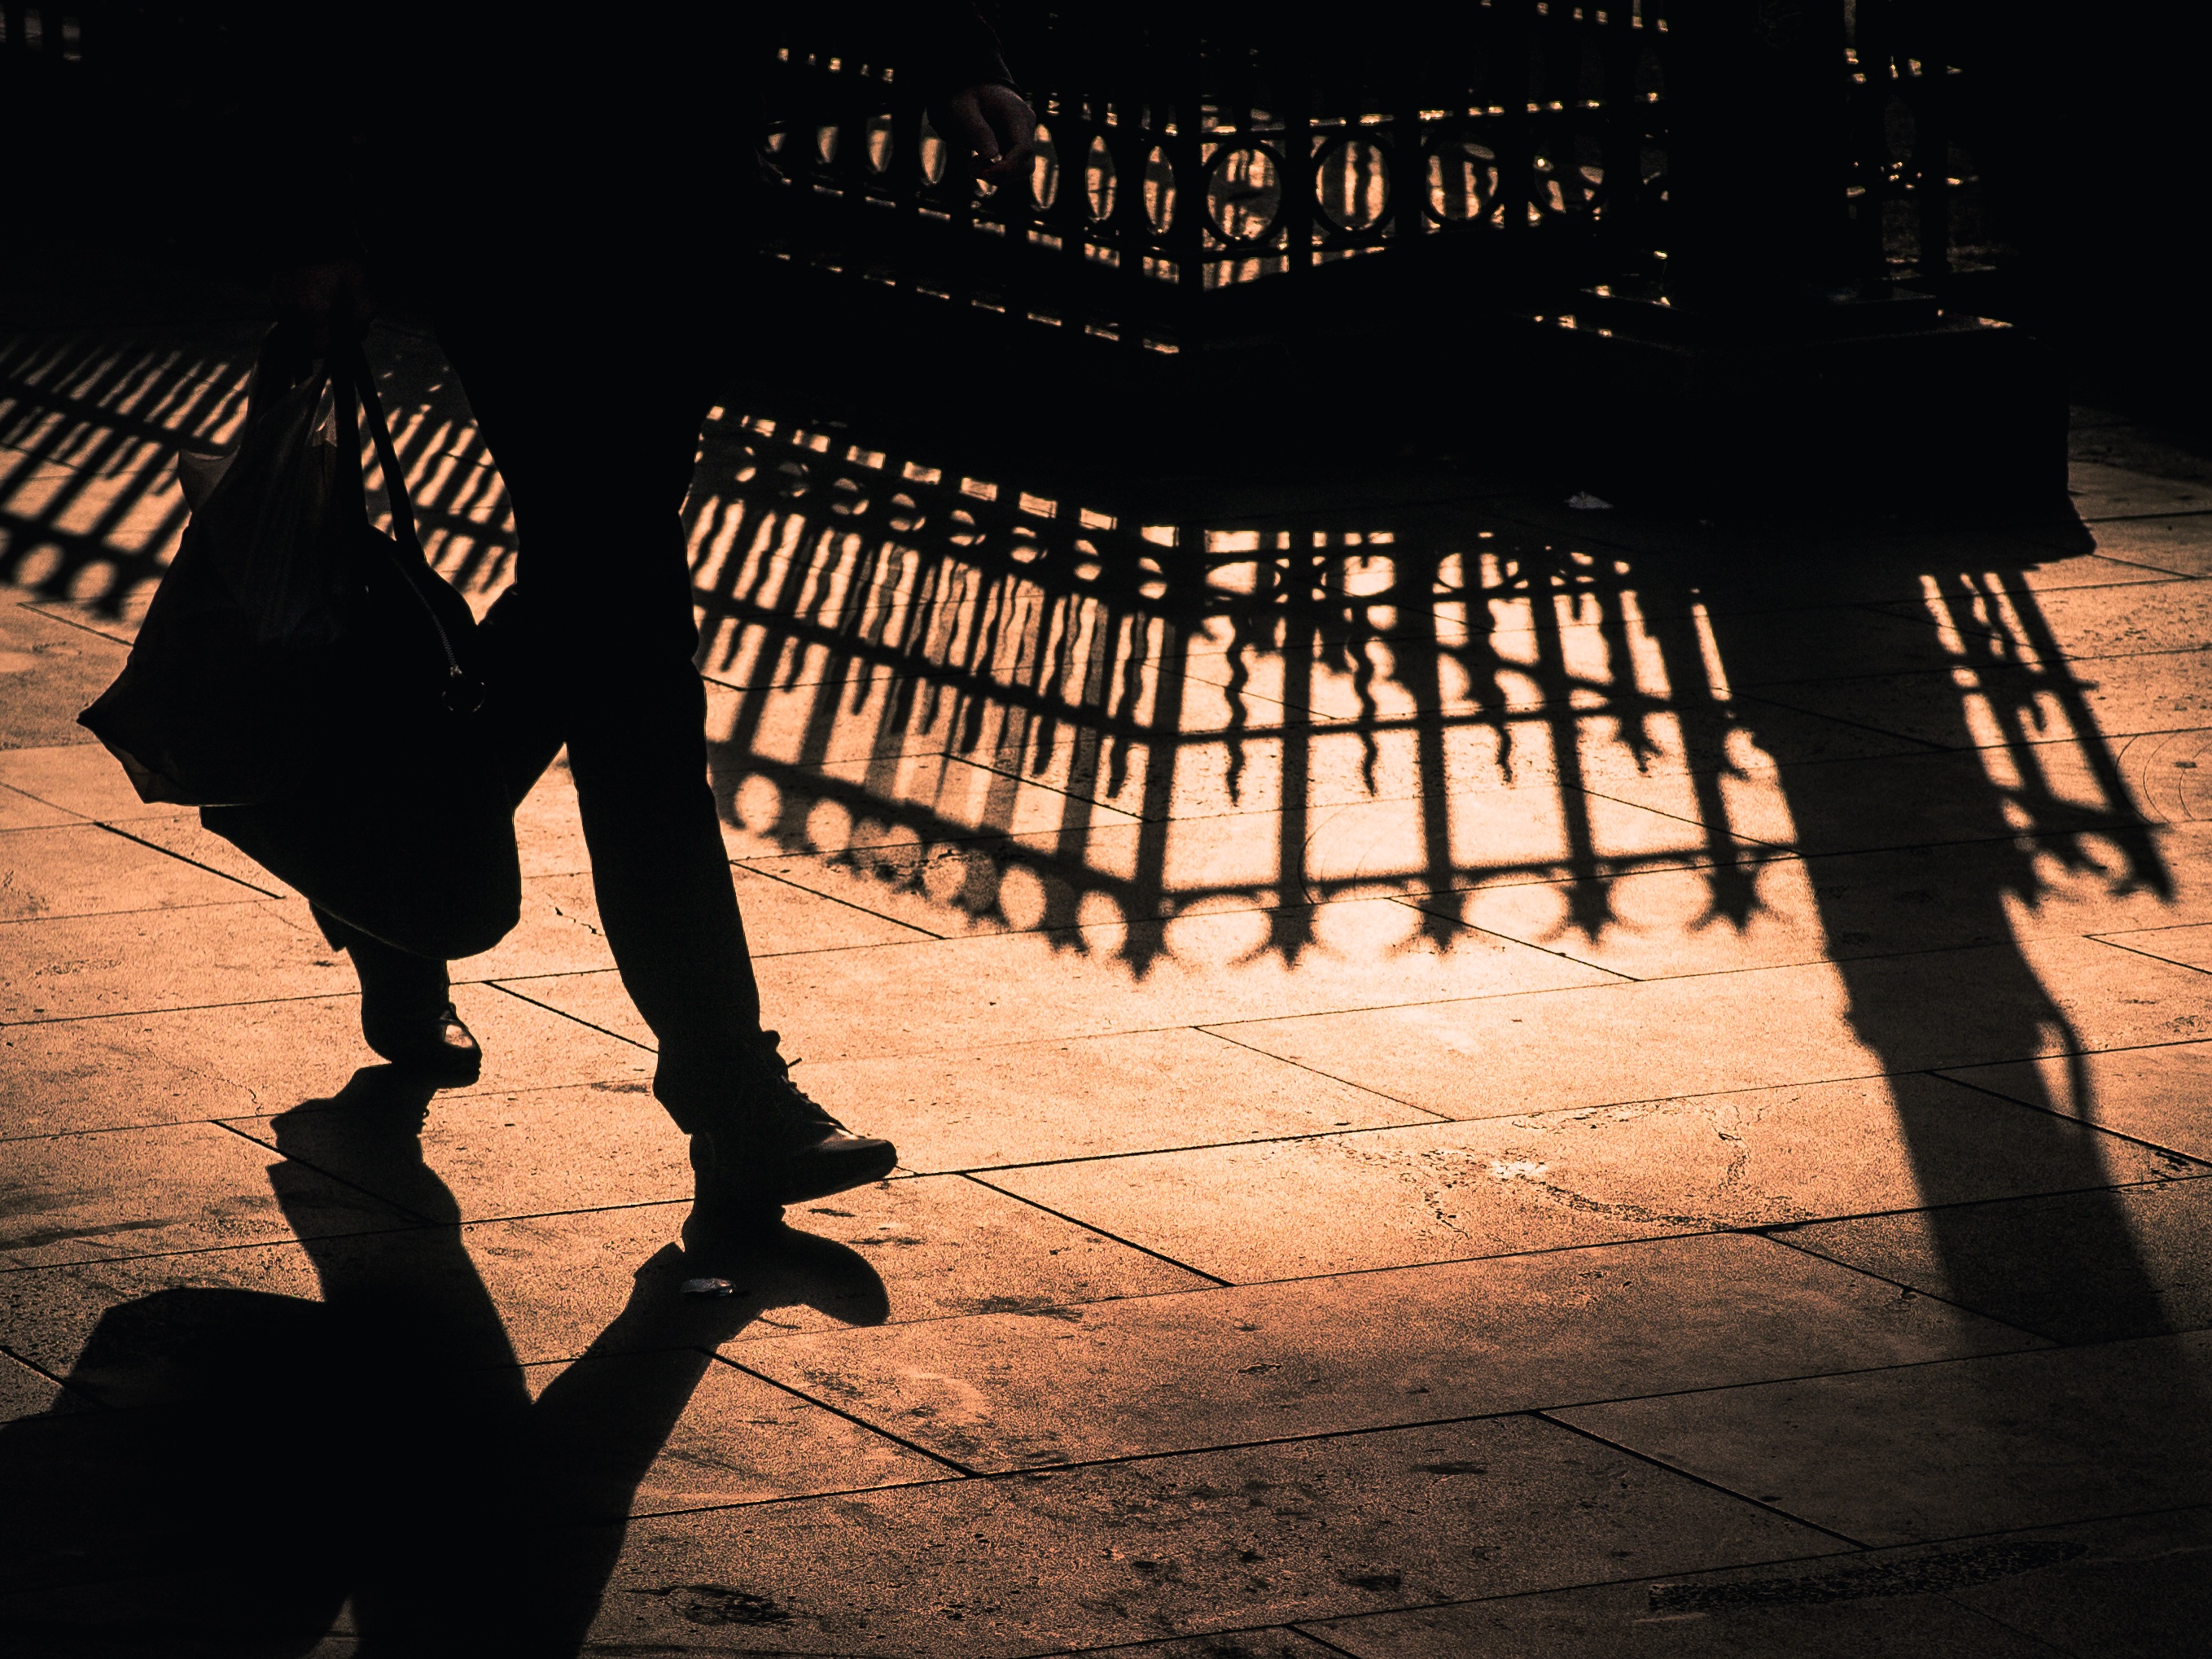
silhouette, light, sunset, night, sunlight, evening, reflection, shadow, darkness, temple, shape